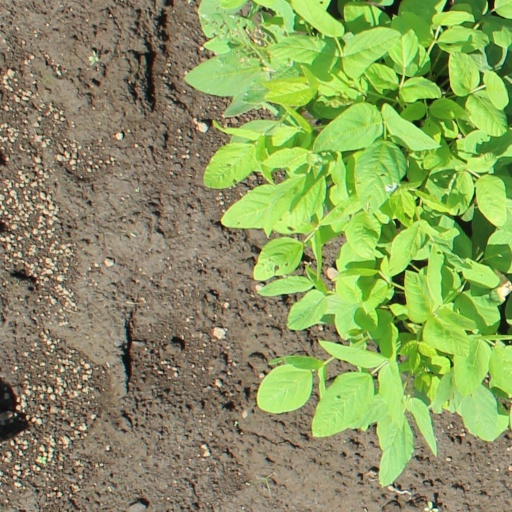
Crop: soybean